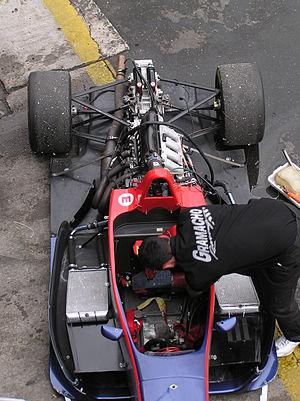
La connaissance technique est l’ensemble des moyens cognitifs mis en œuvre pour conduire à son terme un projet technique, qu'il s'agisse de techniques reposant sur un savoir scientifique avancé, d'art, d'artisanat, ou de techniques issues de l'expérience.